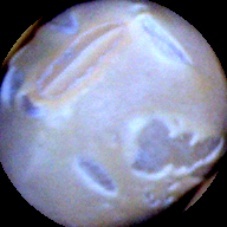
Label: Skin-damaged